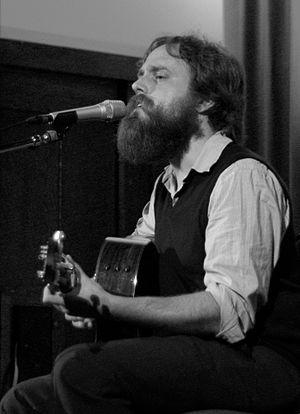
Samuel Beam, dit Iron & Wine, est un compositeur interprète américain, né le 26 juillet 1974.